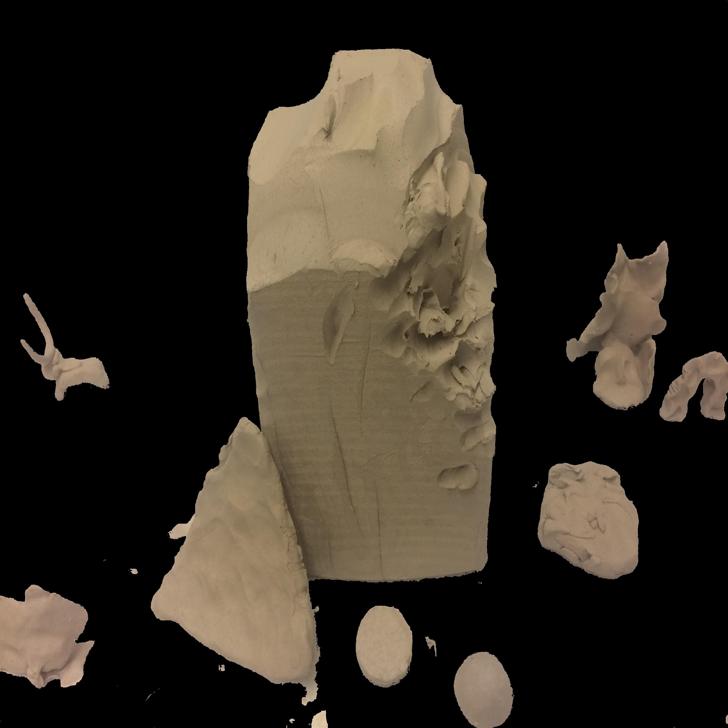
Soil type: Clay soil